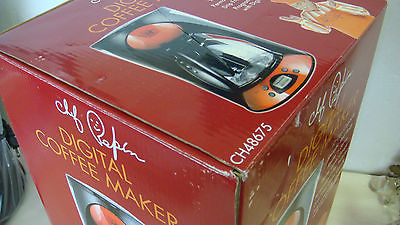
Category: coffee maker